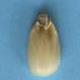
Maize quality: Good